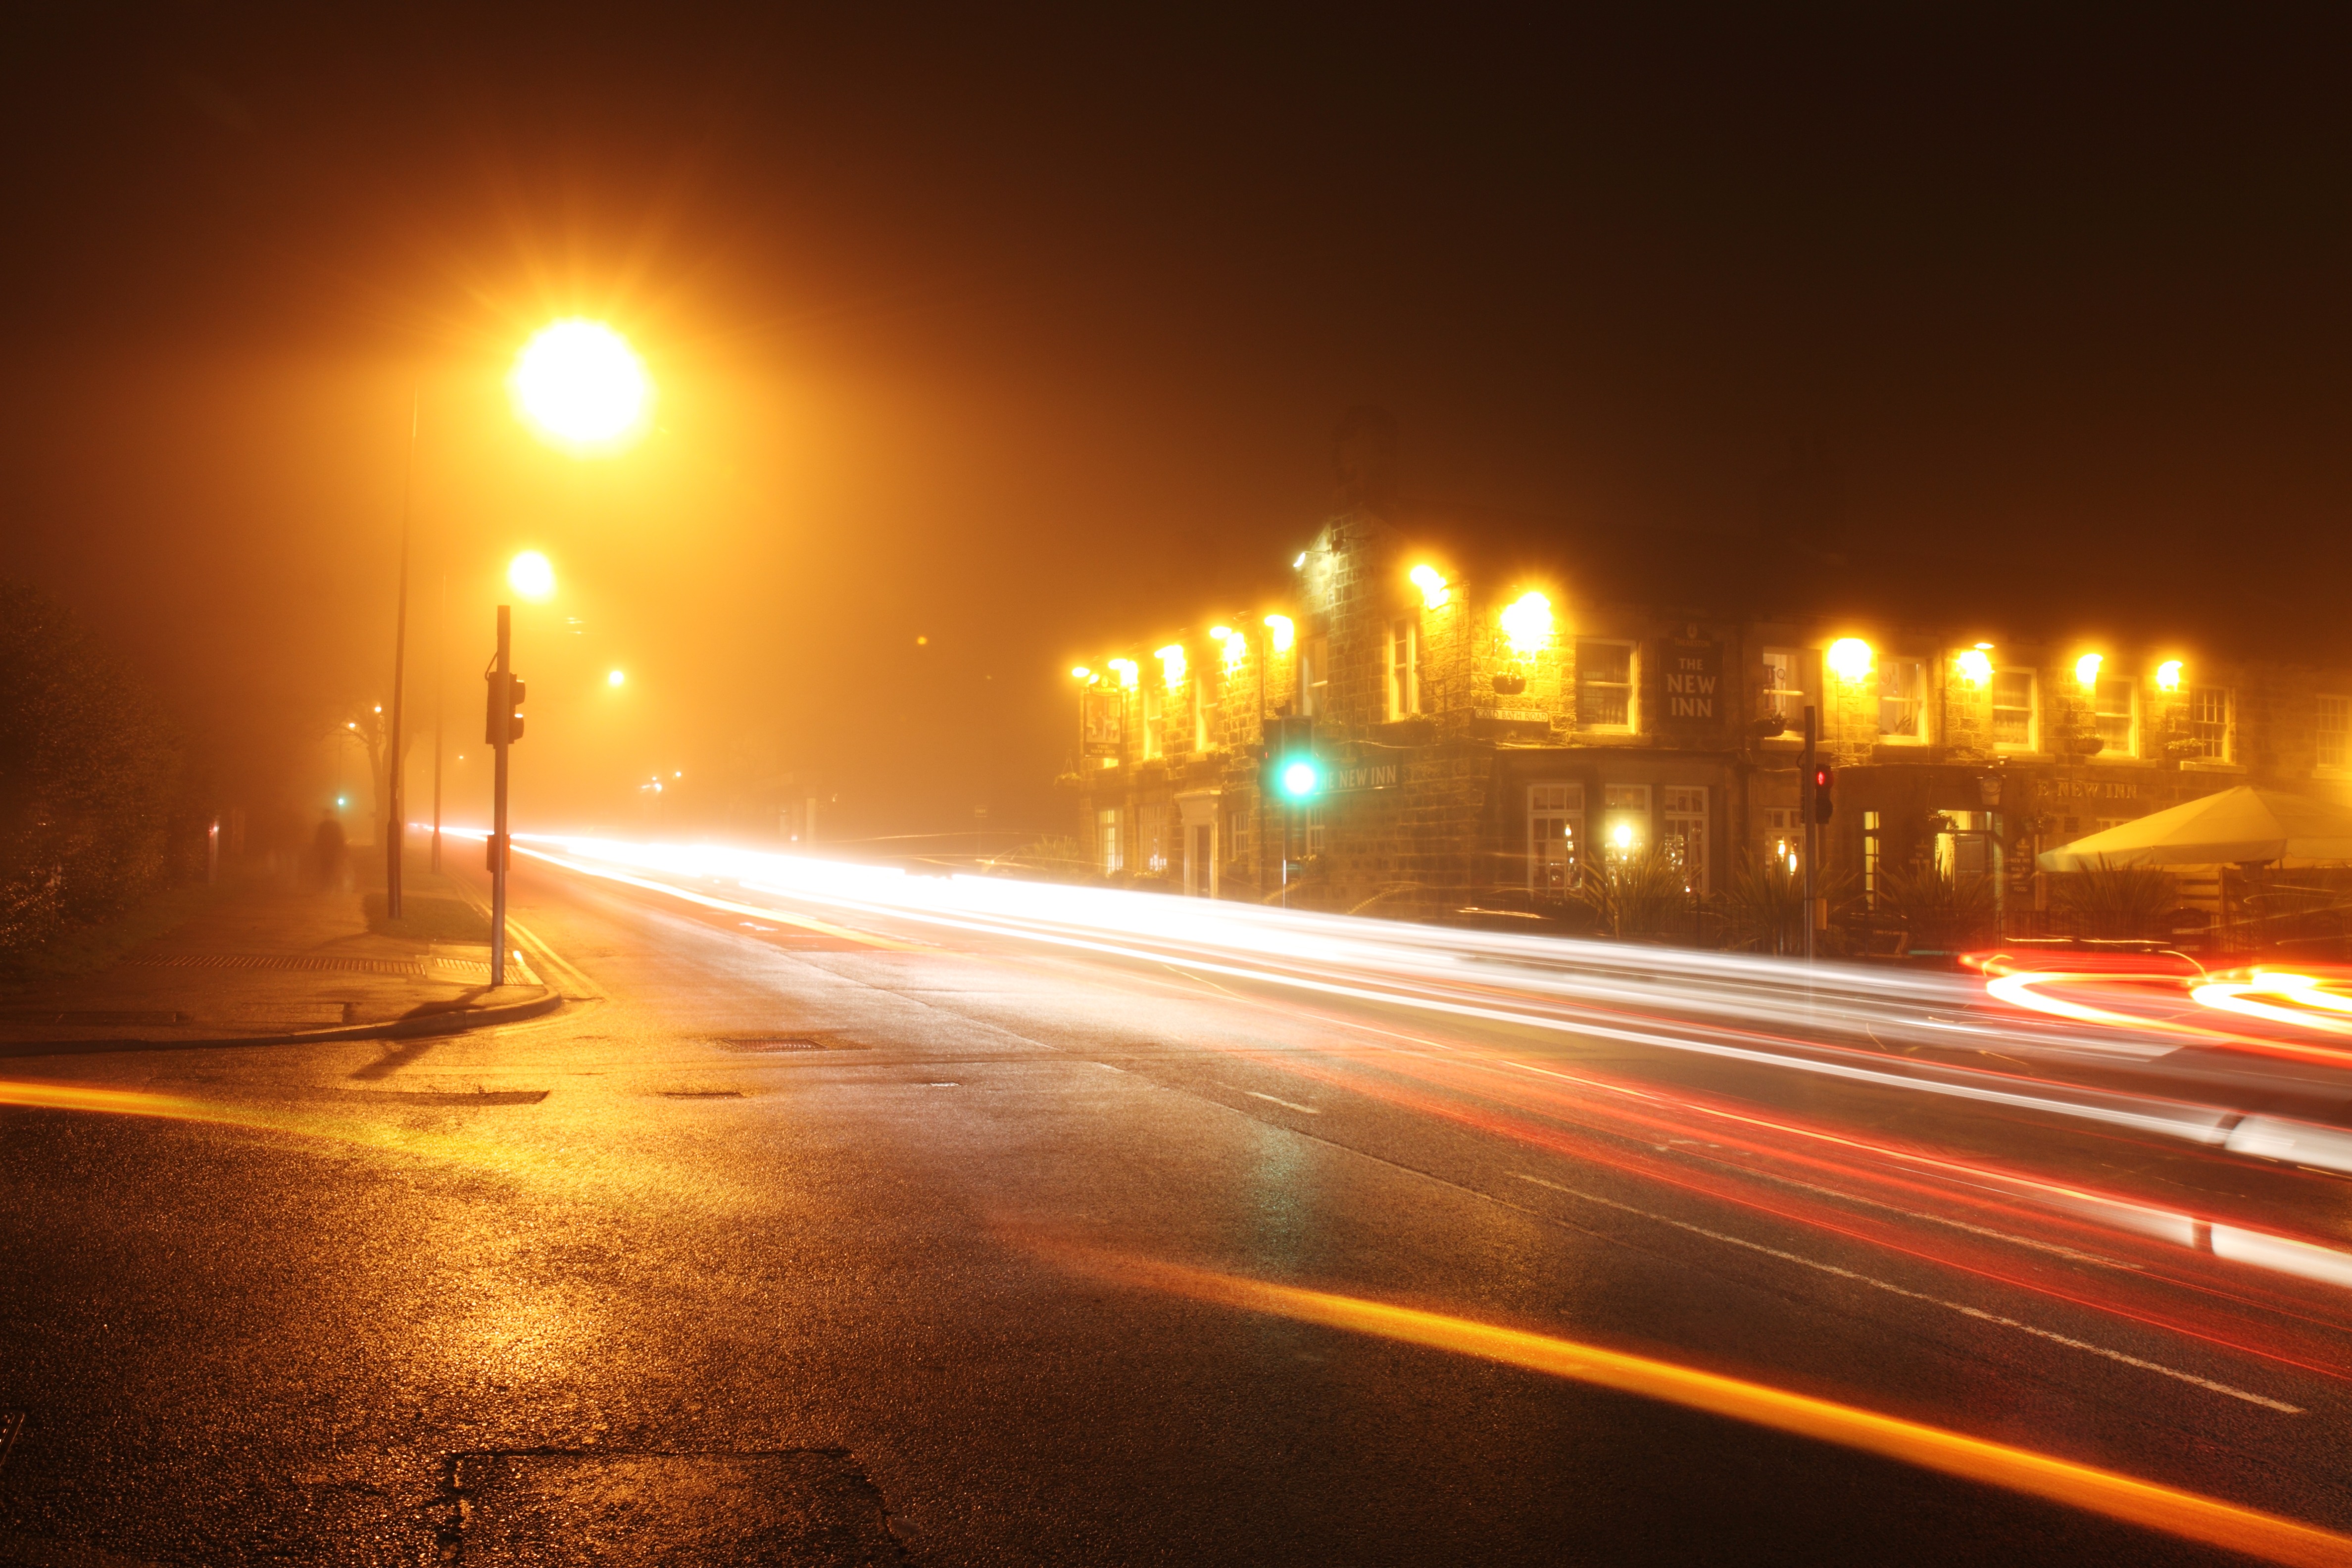
light, road, traffic, street, car, night, morning, crossing, town, highway, building, dawn, city, urban, dark, dusk, transport, evening, vehicle, darkness, street light, speed, movement, lane, lighting, infrastructure, crossroad, fast, vehicles, junction